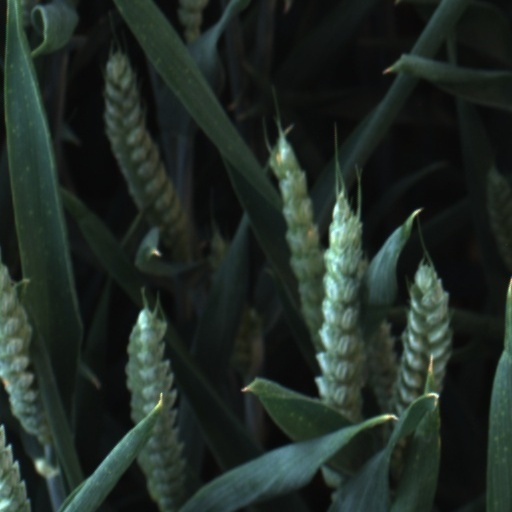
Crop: wheat